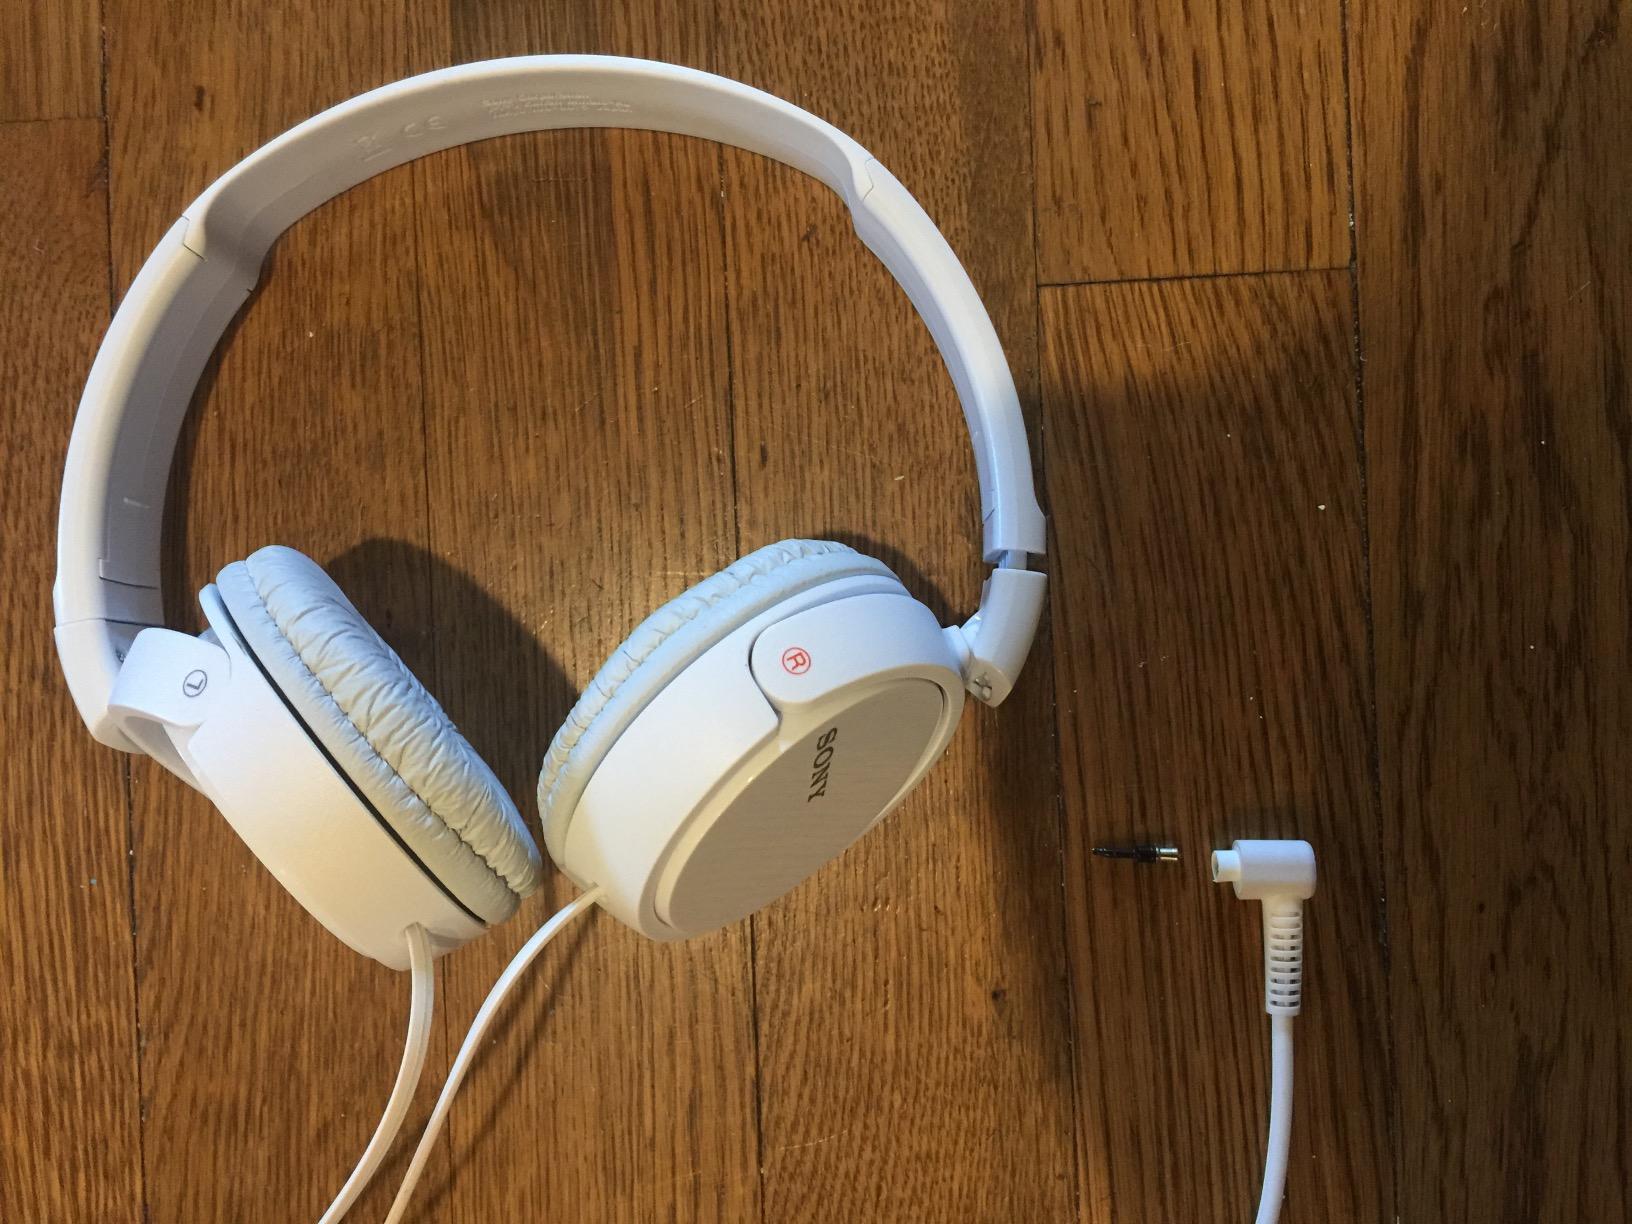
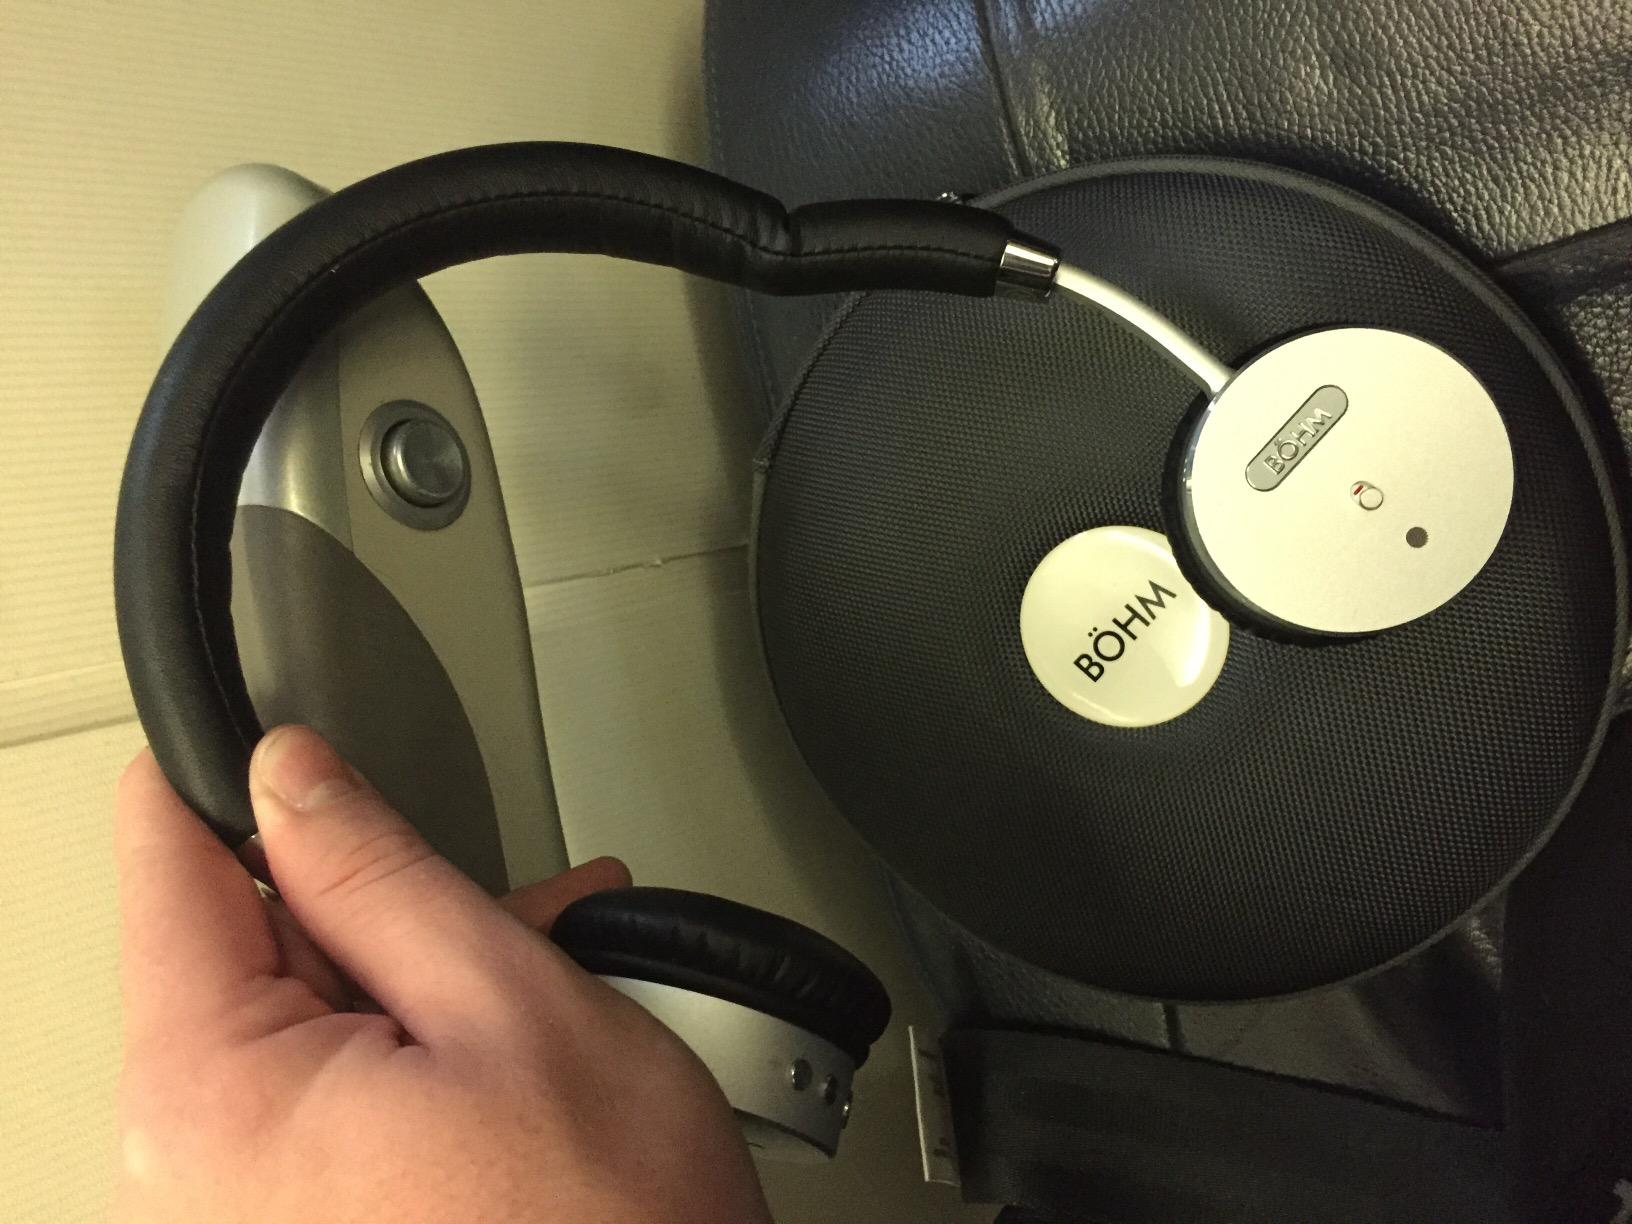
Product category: headphones
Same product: no